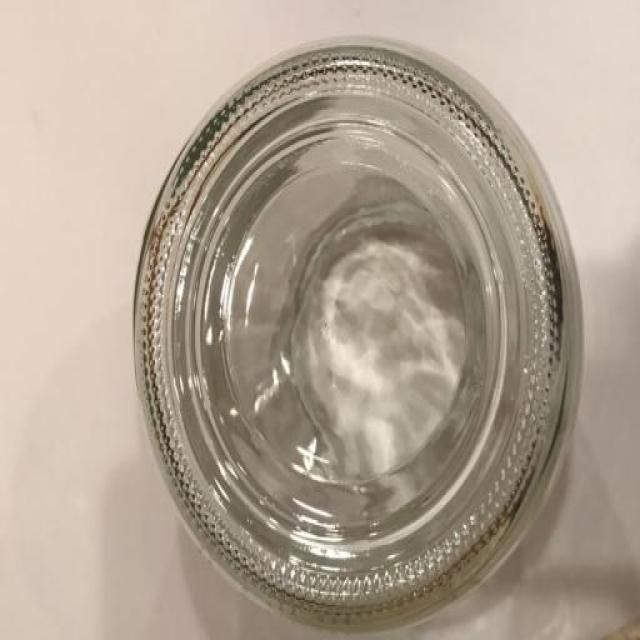
Label: glass